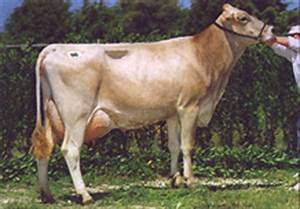
Label: cow